List of Moscow Kremlin towers

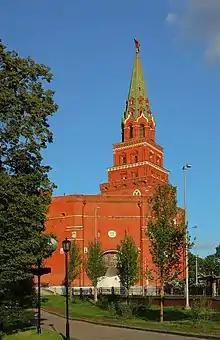
Borovitskaya Tower

The Borovitskaya Tower is a corner tower with a through-passage on the west side of the Kremlin. It is named after Borovitsky Hill, one of the seven hills Moscow is standing on. The tower was constructed in 1490 on the spot of an old Kremlin gate by Italian architect Pietro Antonio Solari (Petr Fryazin, from or as Italians were called at that time) by order of Vasili III of Russia. In 1658 by orders of tzar Aleksey I of Russia the tower was renamed to "Predtechenskaya" (from the Russian word "предтеча", "the forerunner") after the Church of John the Forerunner, which was later destroyed during the construction of the Kremlin Armoury ("Oruzheynaya Palata"). The new name, however, never became popular. In 1812, the tower was damaged by an explosion staged by the retreating French army. In 1817-19, the tower was restored by architect Osip Bove. In 1935, the Soviets installed a red star on top of the tower. Following the closure of the Spassky Gate in Red Square to all traffic at the end of the 1990s, the Borovitsky Gate became the main vehicle passageway. Together with the star, its height is .